Church of San Juan Bautista (Arganda del Rey)

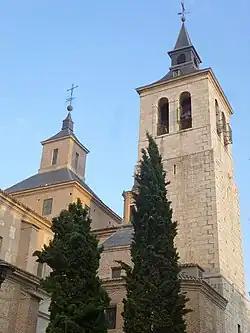

The Church of San Juan Bautista (Spanish: "Iglesia de San Juan Bautista") is a church located in Arganda del Rey, Spain. It was declared "Bien de Interés Cultural" in 1999.